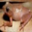
Label: frog